The Night Land

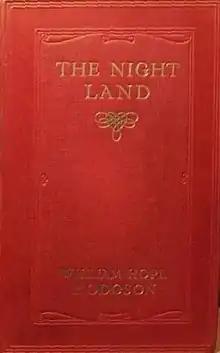
Original cover.

The Night Land is a horror and fantasy novel by English writer William Hope Hodgson, first published in 1912. As a work of fantasy it belongs to the Dying Earth subgenre. Hodgson also published a much shorter version of the novel, titled "The Dream of X" (1912).